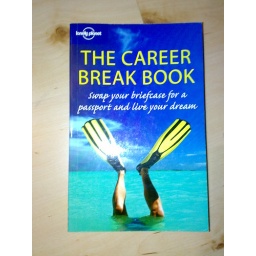
Found some interesting readings also in my own book shelf (a graduation gift from a friend!)